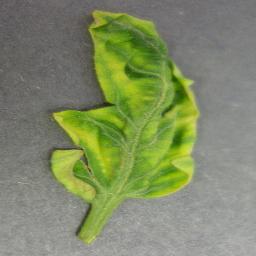
Label: Tomato___Tomato_Yellow_Leaf_Curl_Virus